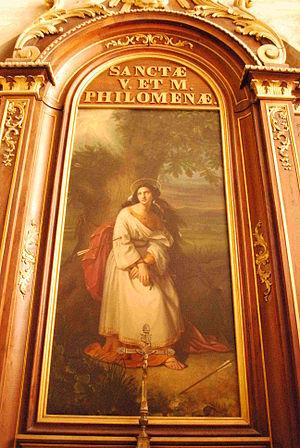
Ste Philomène,cath. N-D Bayeux, 1839, par Théodelinde Dubouché
Théodelinde Bourcin-Dubouché, connue sous son nom religieux de vénérable mère Marie-Thérèse du Cœur de Jésus, née le 2 mai 1809 à Montauban et morte le 30 août 1863 à Paris, est une artiste peintre et religieuse française, fondatrice de la congrégation des Sœurs de l'Adoration réparatrice.